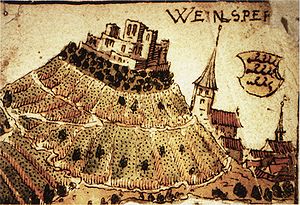
Martin Luther / Bondekrigen og fyrstereformationen (1524-1525)
Weinsberg, omgivet af sine vinmarker; skueplads for blodbadet påskesøndag 1525. Billede fra 1578.
"""Luther"" omdirigeres hertil. For andre betydninger af Luther, se Luther.